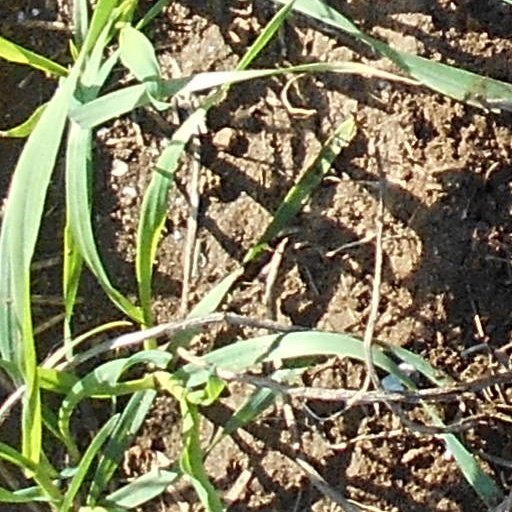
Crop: wheat